Liver

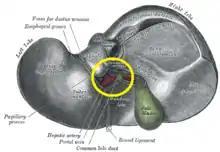
Hilum of the liver, circled in yellow

The central area or hepatic hilum, includes the opening known as the porta hepatis which carries the common bile duct and common hepatic artery, and the opening for the portal vein. The duct, vein, and artery divide into left and right branches, and the areas of the liver supplied by these branches constitute the functional left and right lobes. The functional lobes are separated by the imaginary plane, Cantlie's line, joining the gallbladder fossa to the inferior vena cava. The plane separates the liver into the true right and left lobes. The middle hepatic vein also demarcates the true right and left lobes. The right lobe is further divided into an anterior and posterior segment by the right hepatic vein. The left lobe is divided into the medial and lateral segments by the left hepatic vein.